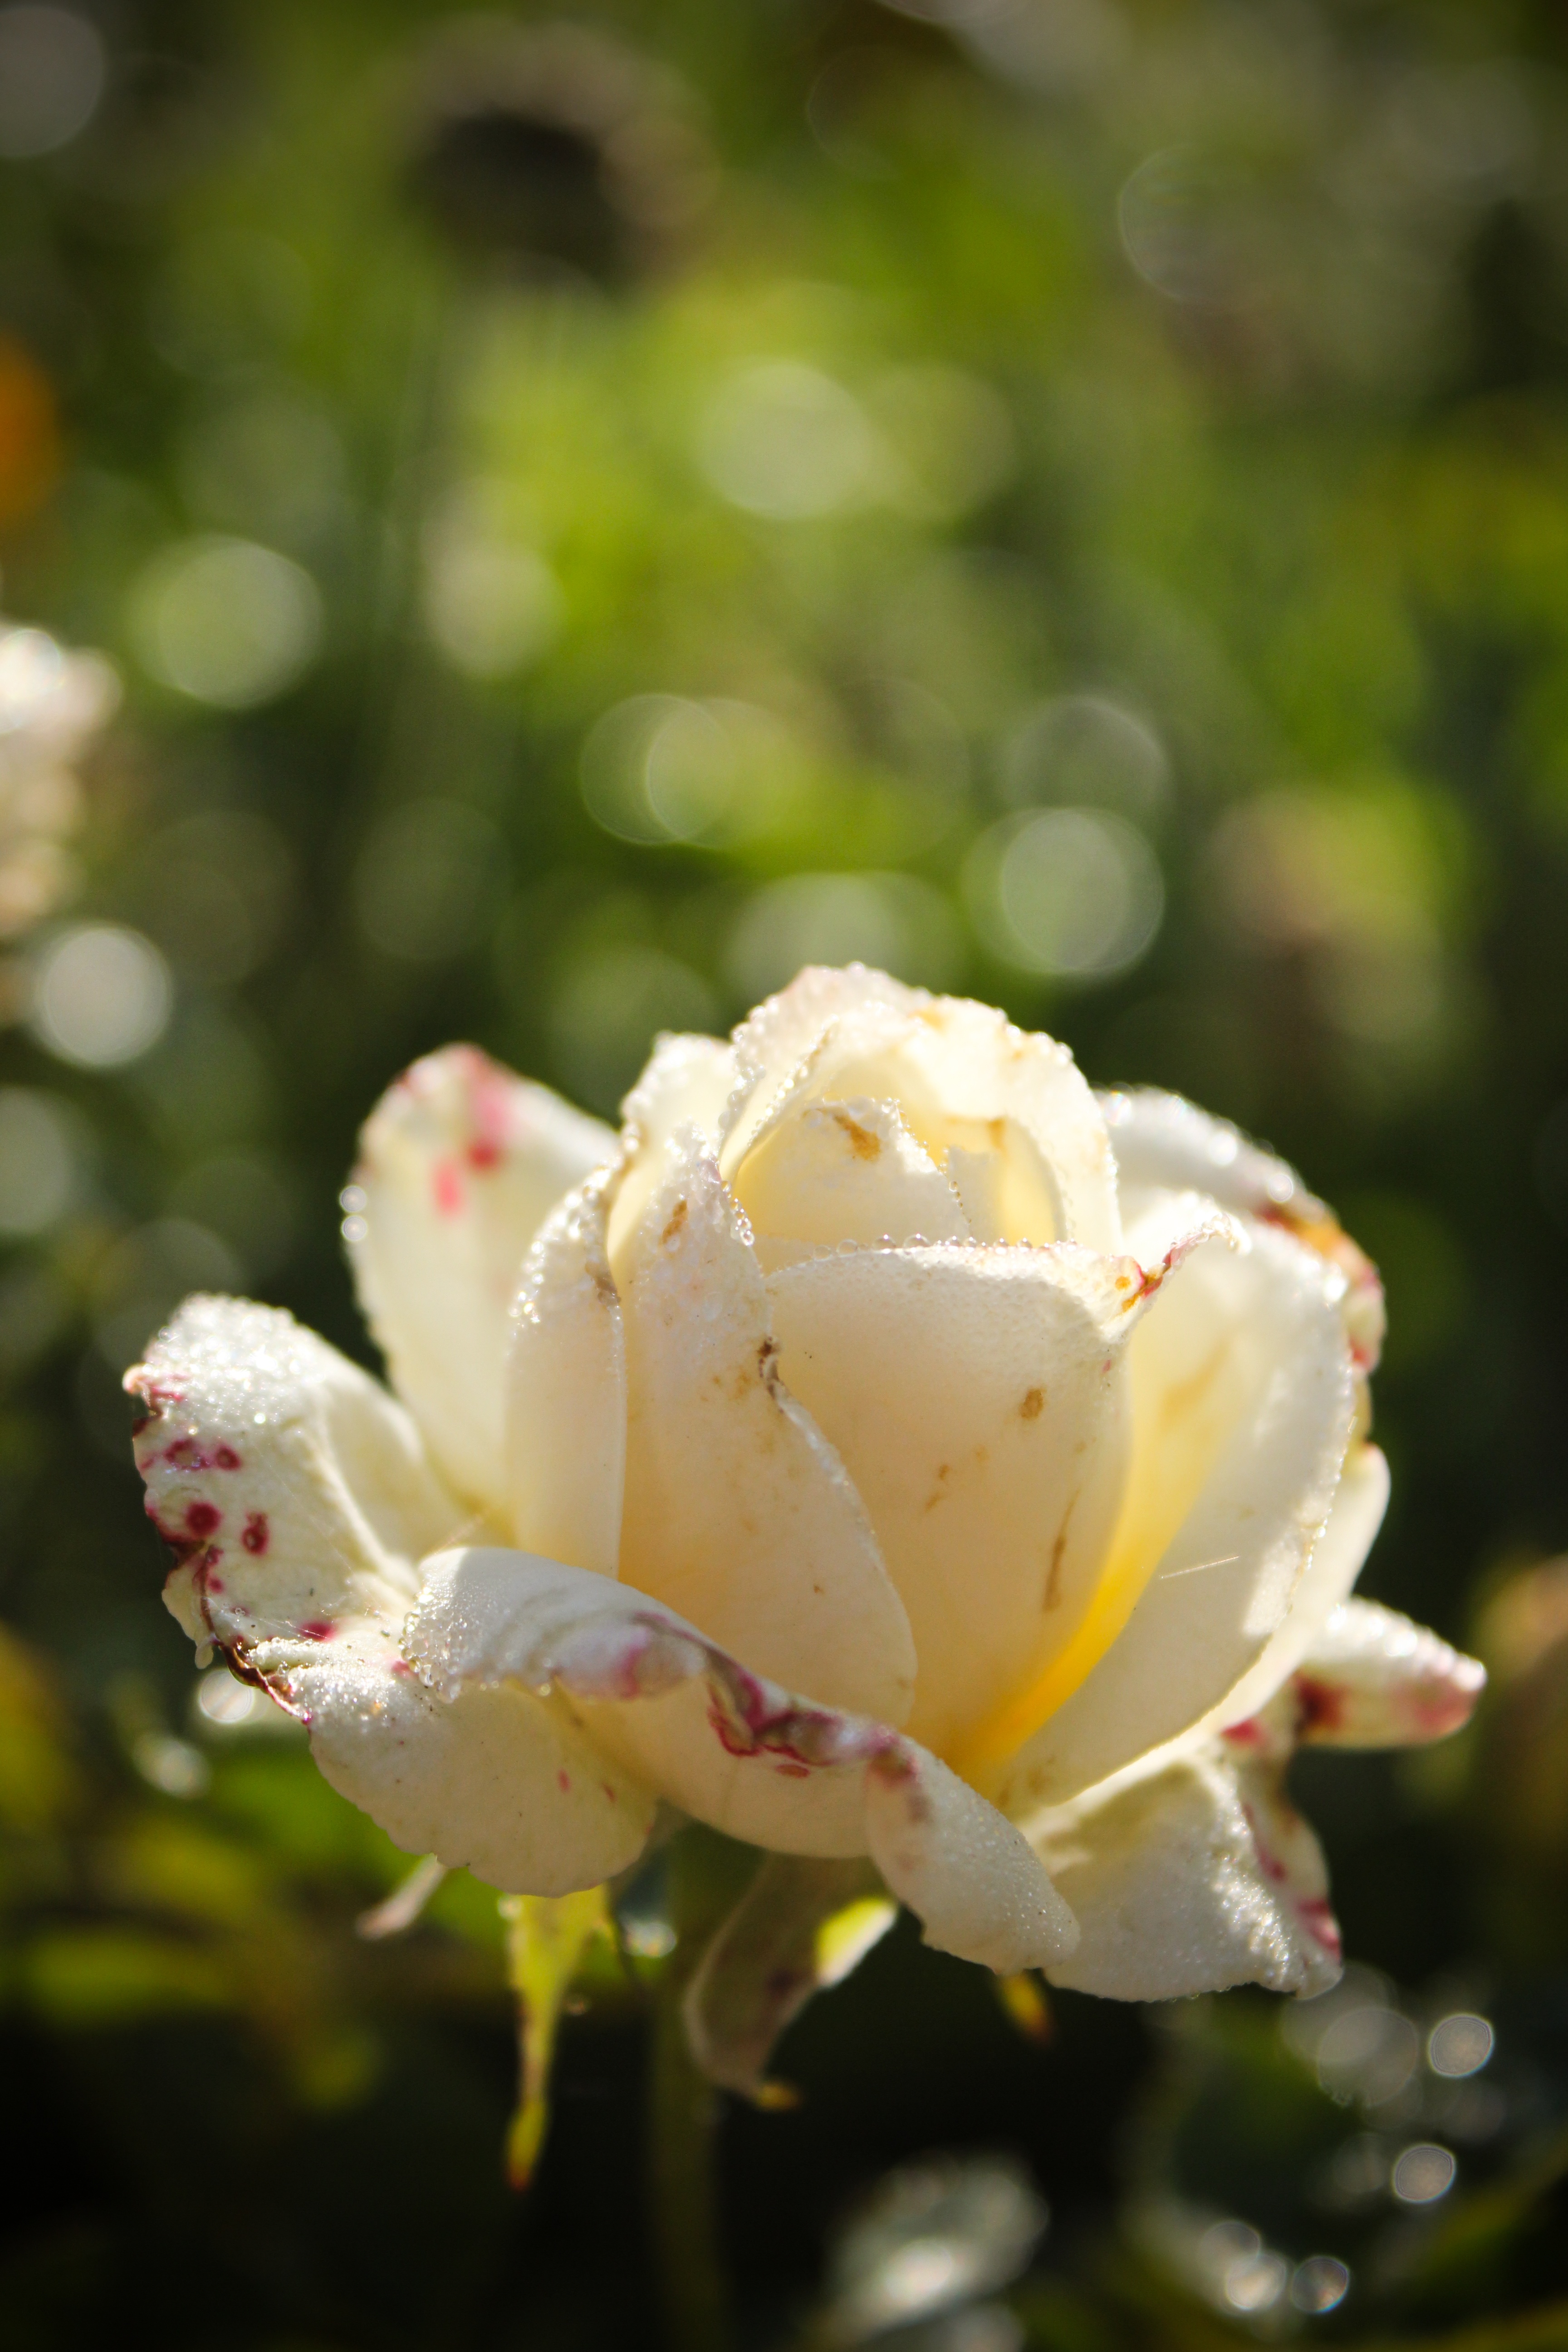
nature, branch, blossom, plant, photography, flower, petal, rose, botany, yellow, flora, close up, bud, macro photography, flowering plant, garden roses, rose family, land plant